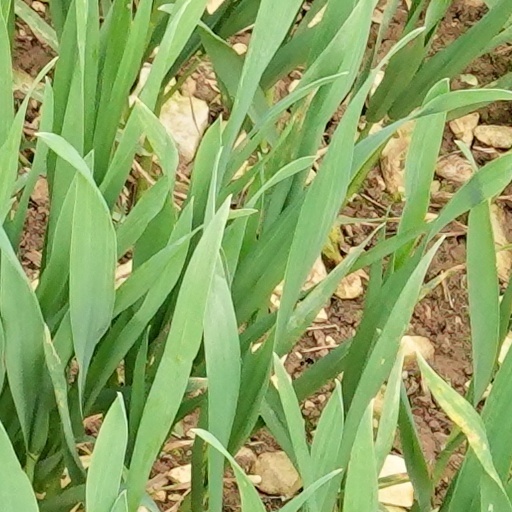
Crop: wheat